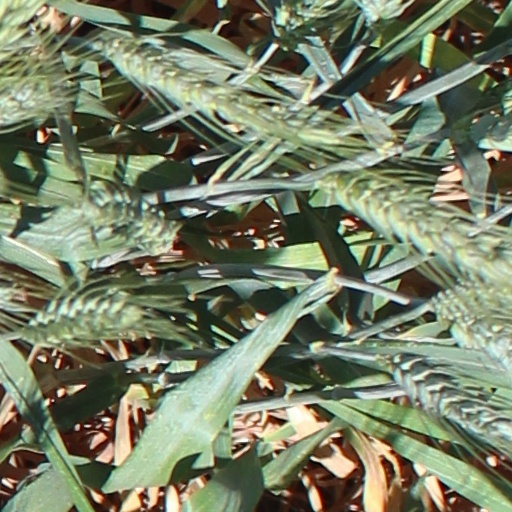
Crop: wheat